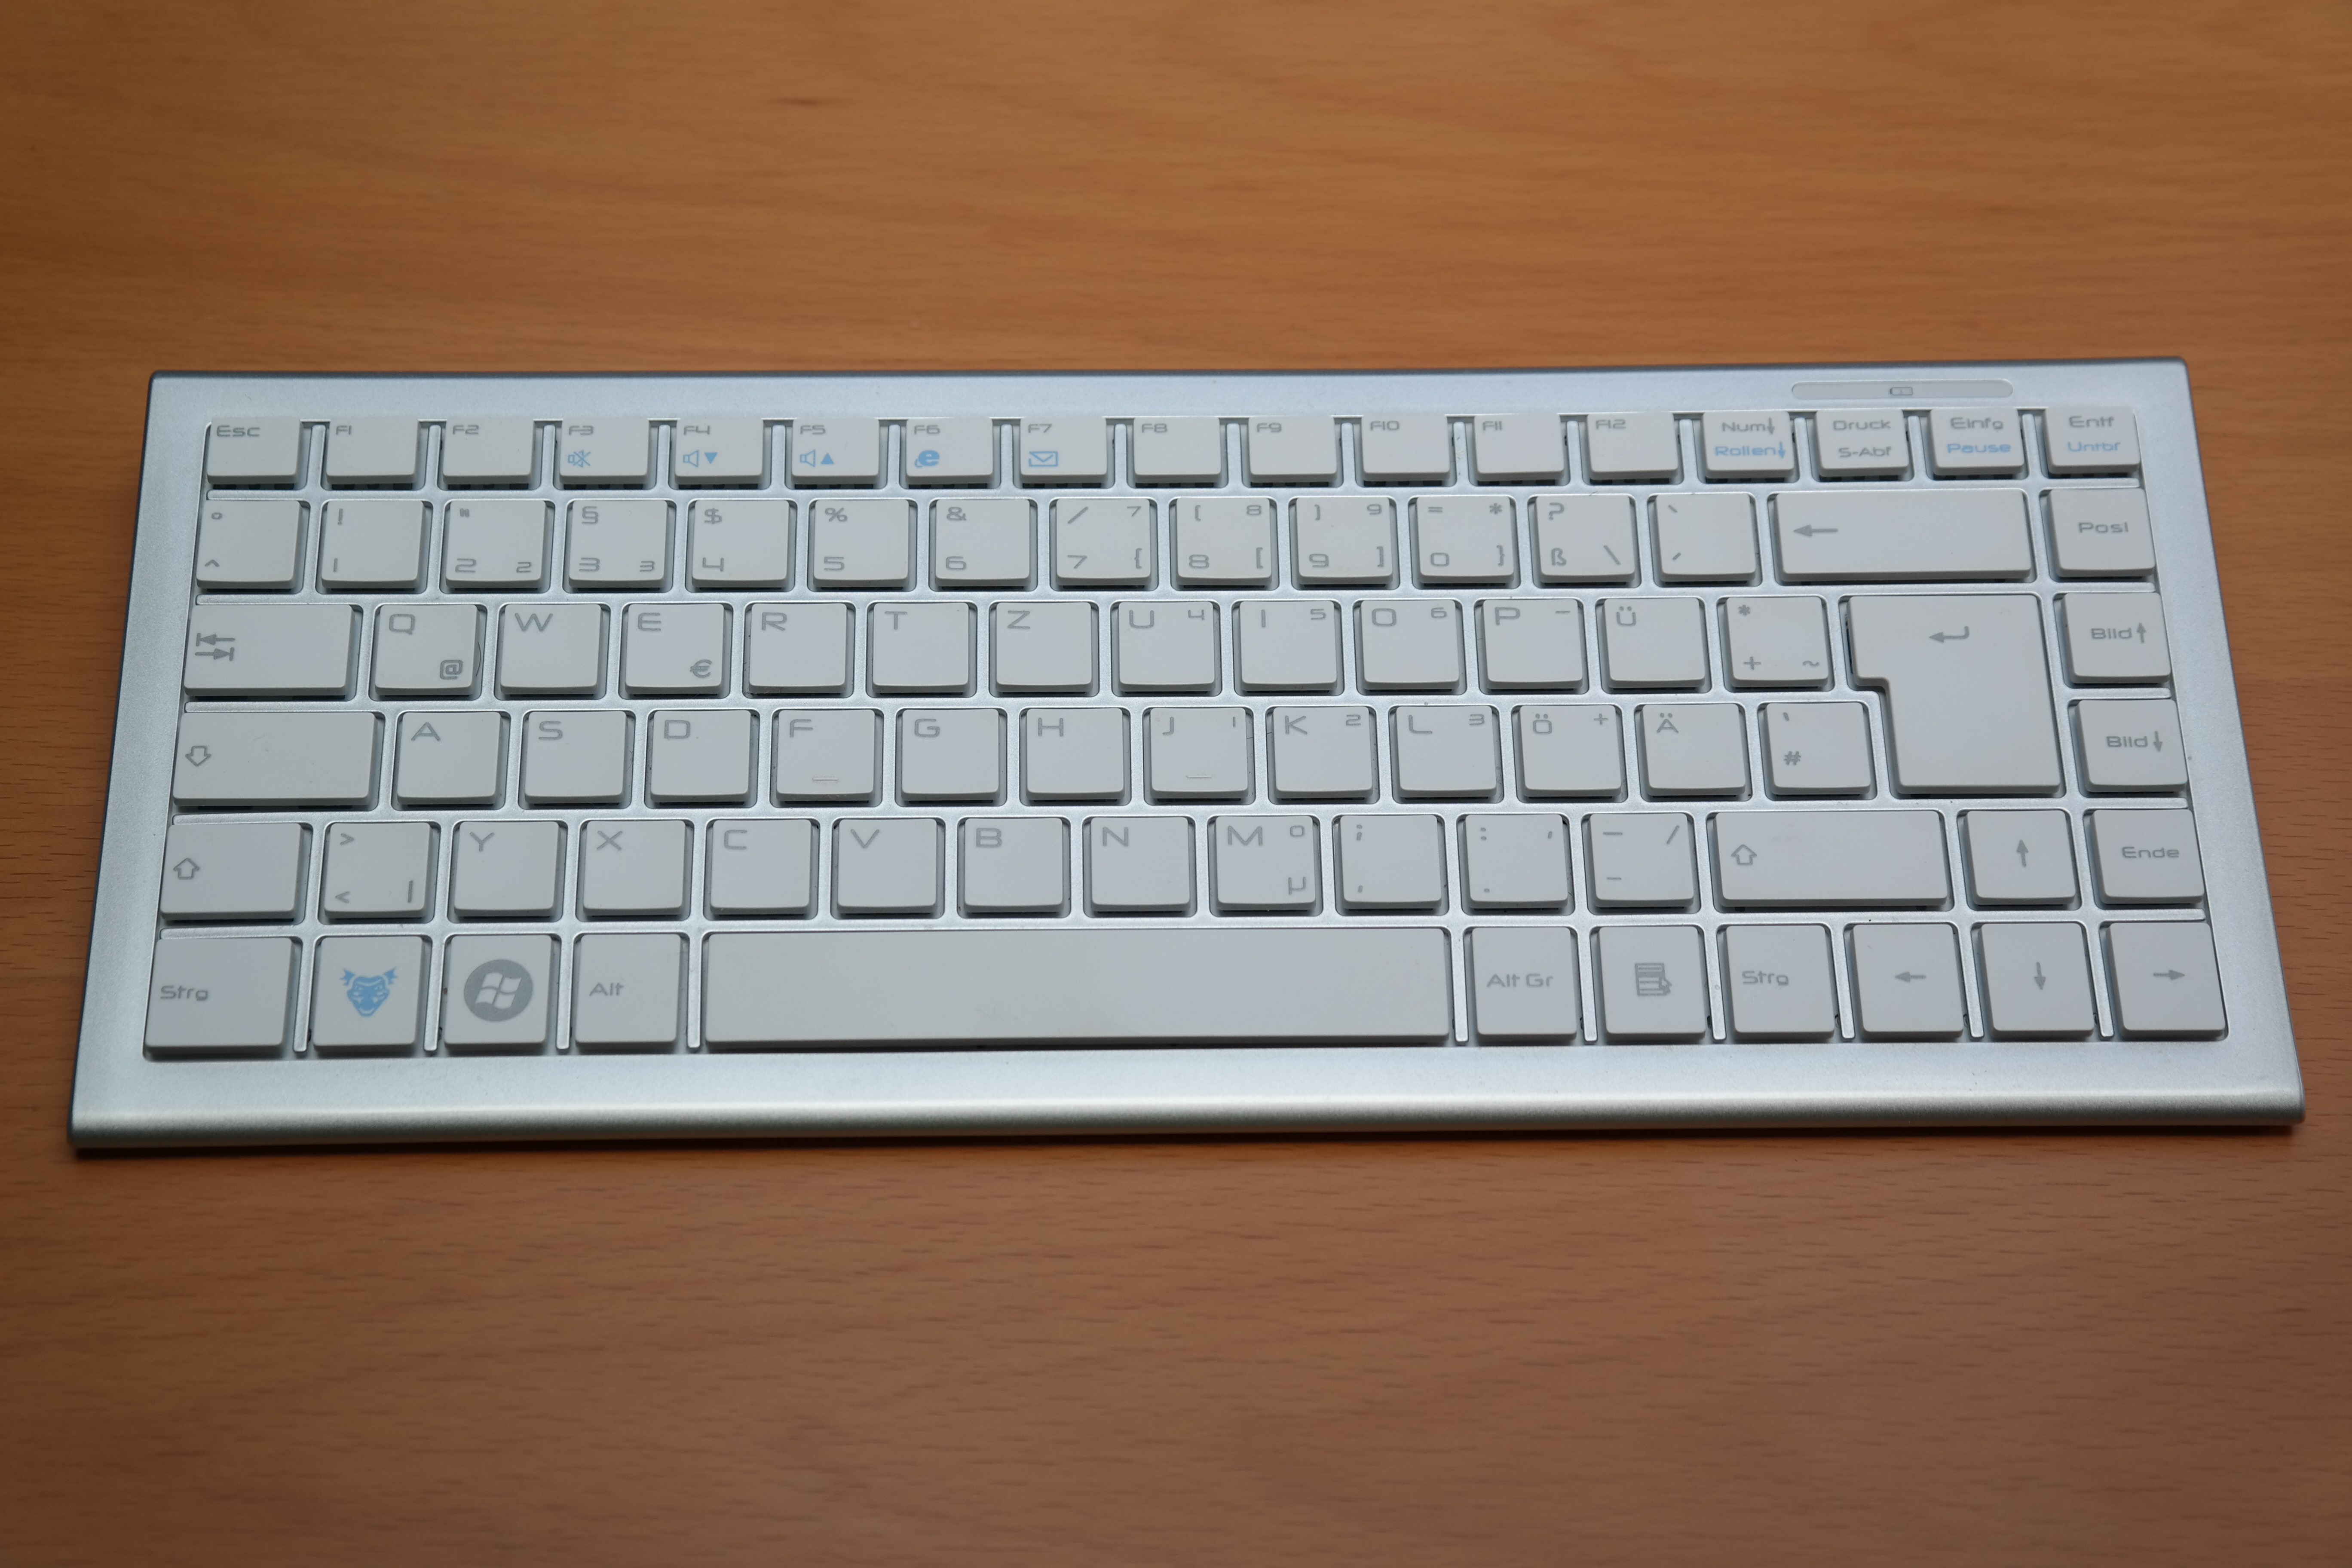
laptop, computer, keyboard, technology, white, font, tap, silver, keys, accessories, letters, hardware, pc, input, multimedia, leave, calculator, peripheral, peripheral device, computer keyboard, electronic device, computer hardware, musical keyboard, electronic keyboard, laptop replacement keyboard